Peeter Gijsels

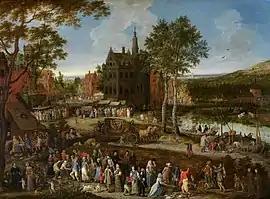
"Kermis in a Flemish village"

His landscape paintings are brightly colored and often populated with many figures in the style of Jan Brueghel the Elder. Because of this similarity with Jan Brueghel the Elder's landscapes, the Dutch biographer Arnold Houbraken erroneously stated that Gijsels studied with Brueghel. Even though there is no documentary evidence to support this, the close stylistic similarity with Brueghel's work has given rise to the assumption that the artist may have worked or trained with Brueghel's son, Jan Brueghel the Younger, who worked in the style of his father. In addition to village scenes Gijsels also painted landscape compositions with elegant figures such as the "Elegant company making music with a lady and a gentleman dancing around a maypole" (Christie's London sale of 7 December 2006 lot 34). Gijsels painted many river and coastal landscapes.